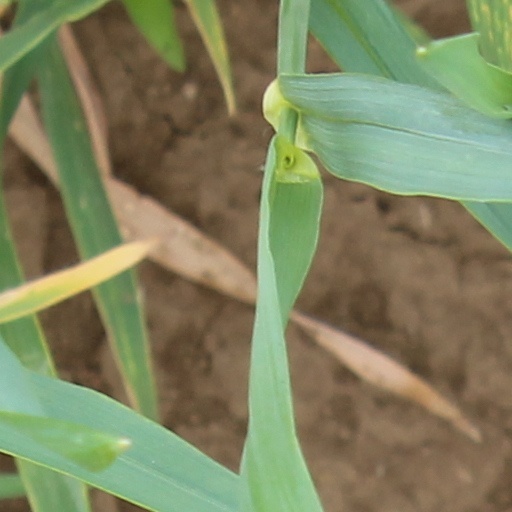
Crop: wheat